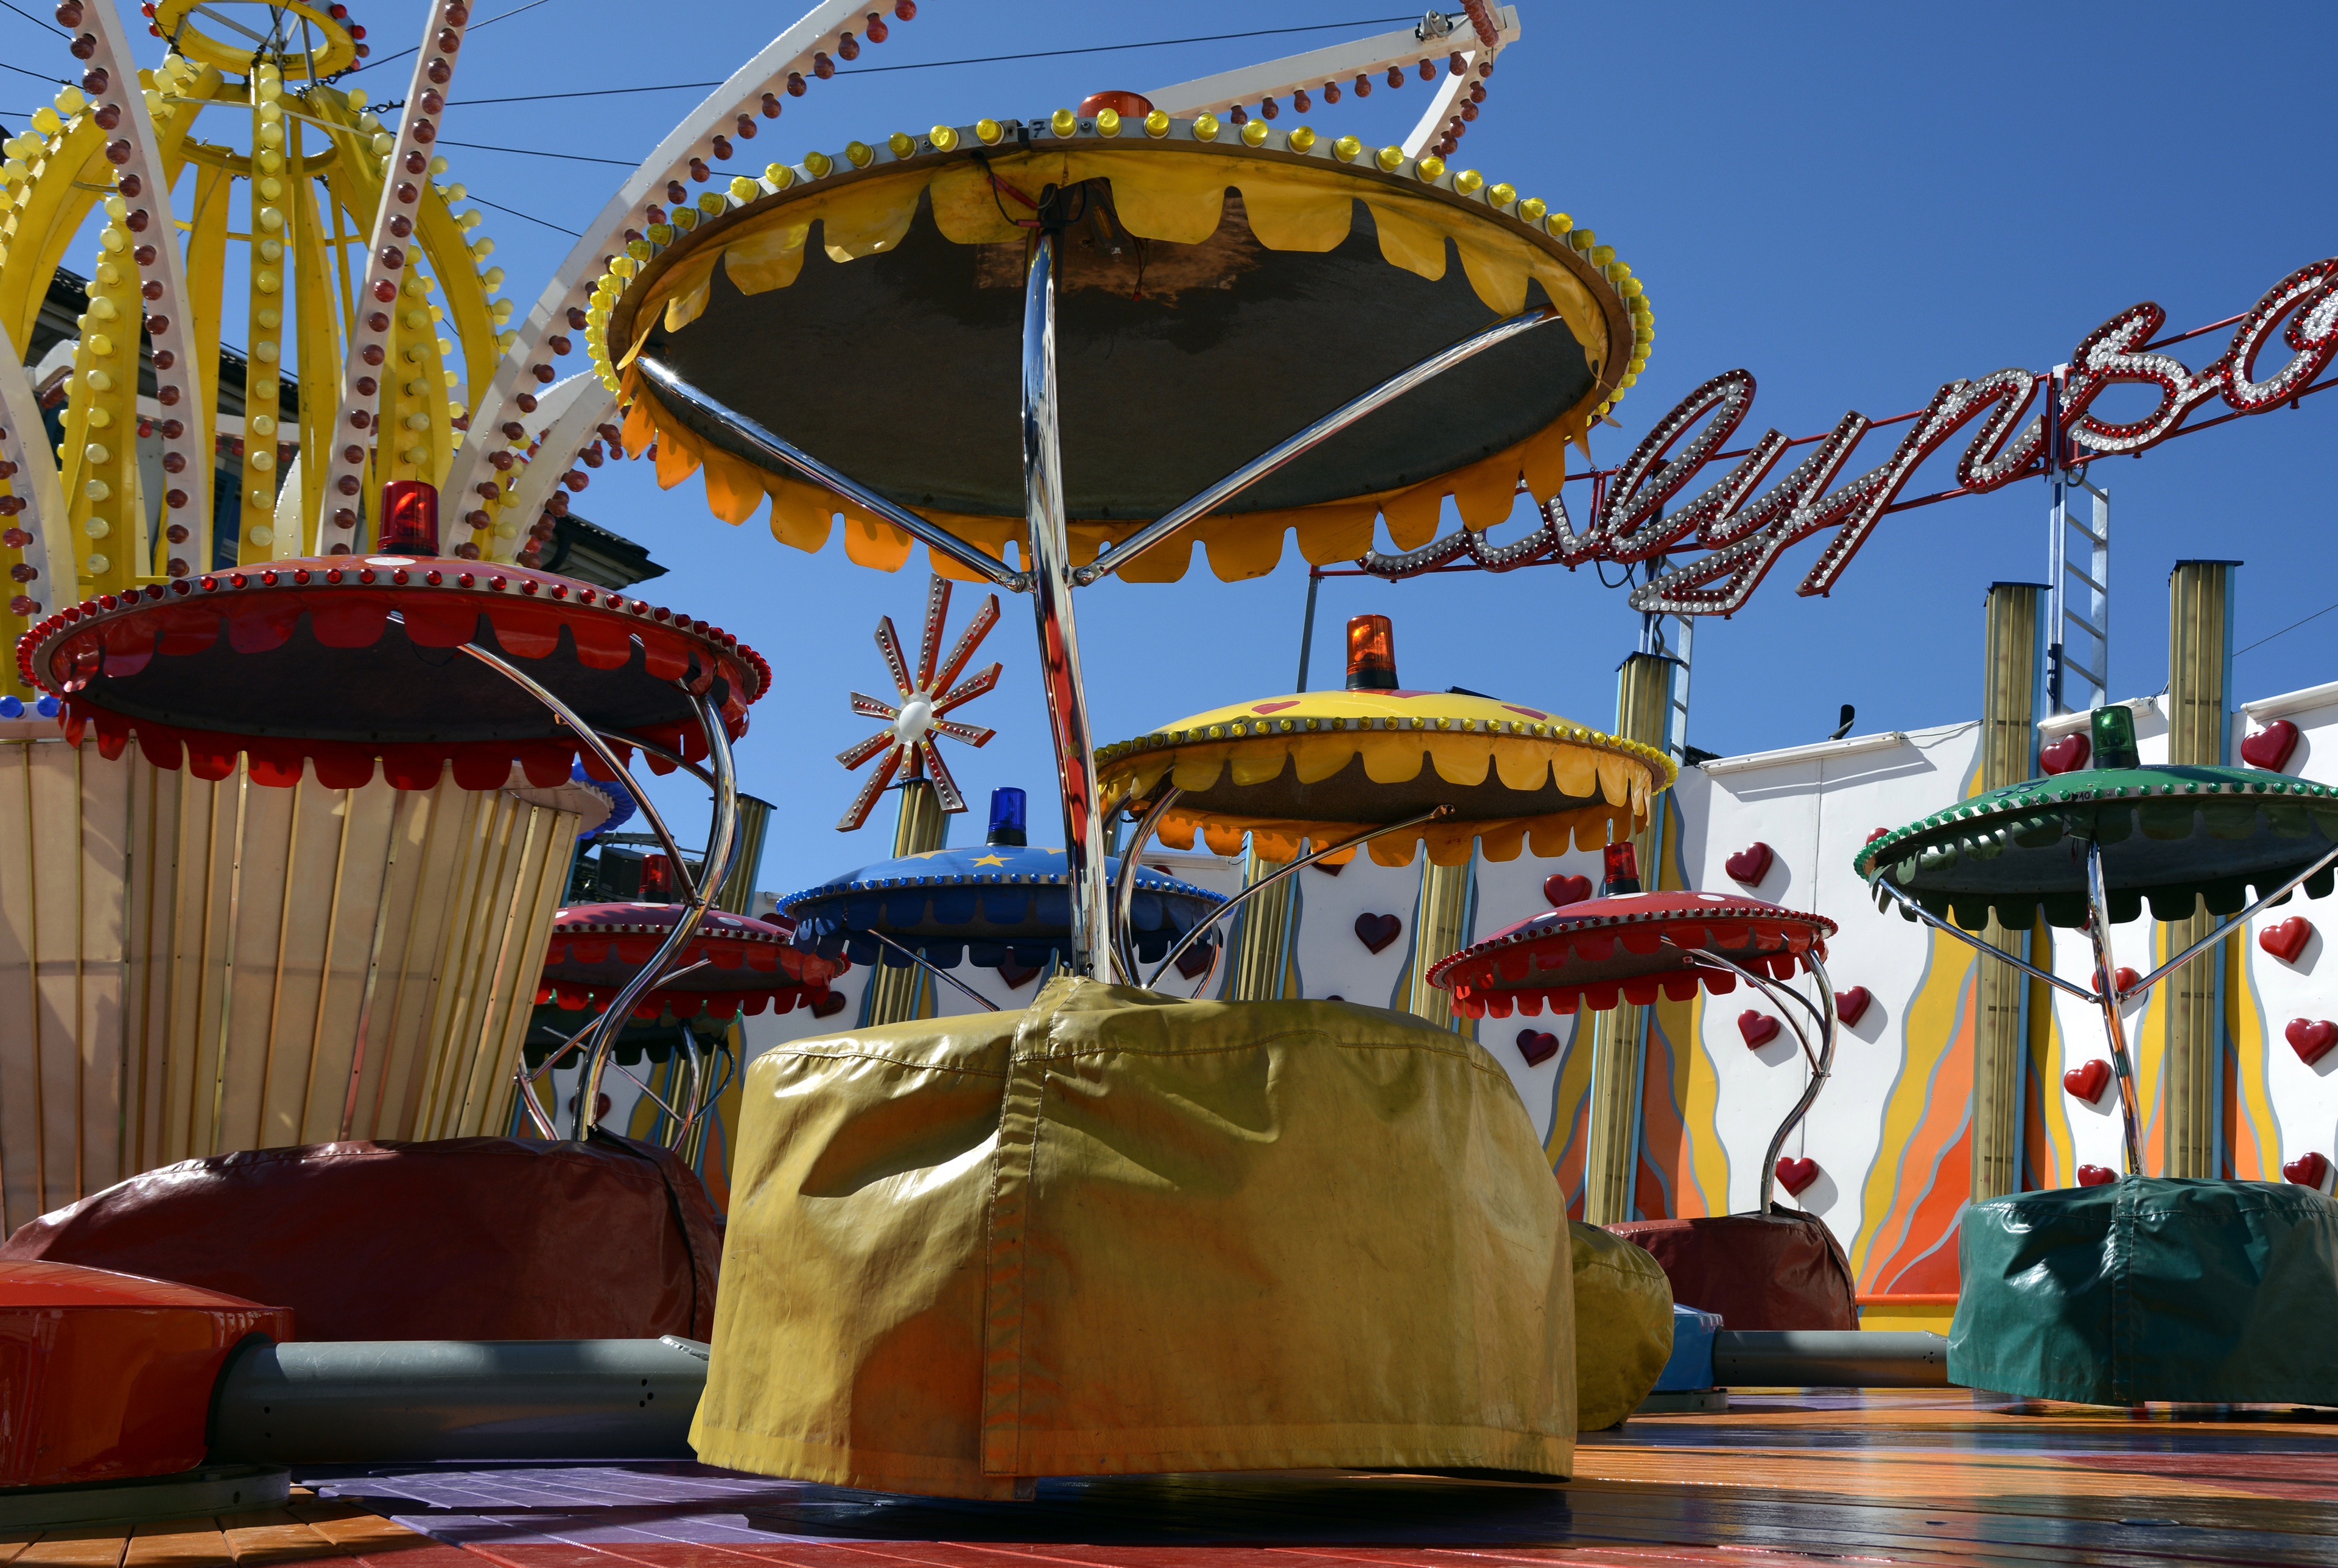
recreation, amusement park, park, covered, ride, carousel, attraction, colorful, leisure, fairground, festival, fun, resort, lamps, wait, turn, fair, entertainment, pleasure, folk festival, hustle and bustle, year market, carnies, fun activity, amusement ride, outdoor recreation, nonbuilding structure